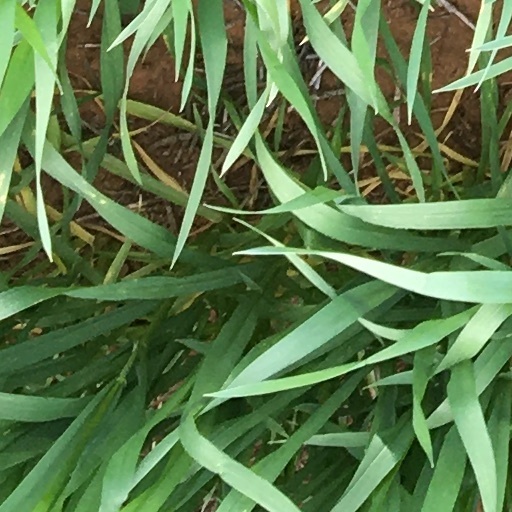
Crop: wheat